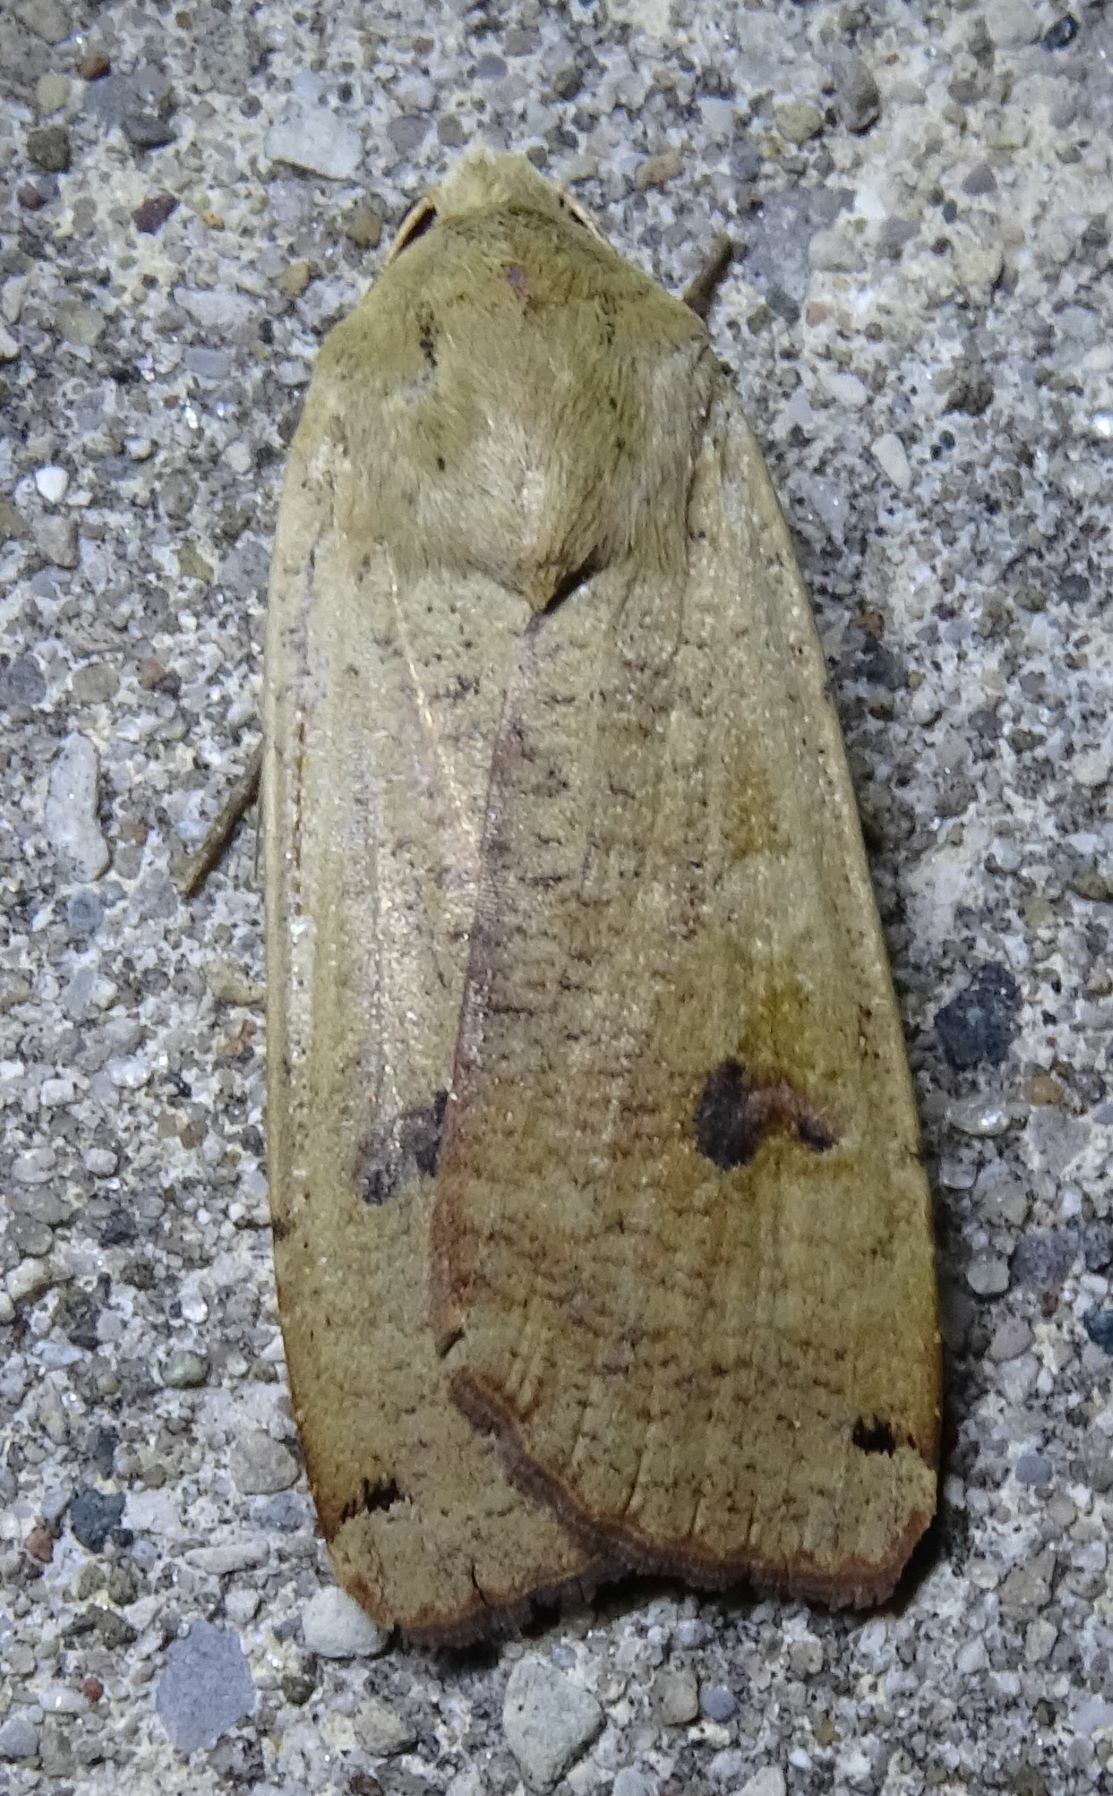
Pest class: cutworms